Anthony Quinton

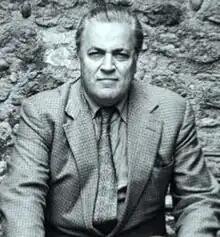

Anthony Meredith Quinton, Baron Quinton, FBA (25 March 192519 June 2010) was an English political and moral philosopher, metaphysician, and materialist philosopher of mind. He served as President of Trinity College, Oxford from 1978 to 1987; and as chairman of the board of the British Library from 1985 to 1990. He is also remembered as a presenter of the BBC Radio programme "Round Britain Quiz".